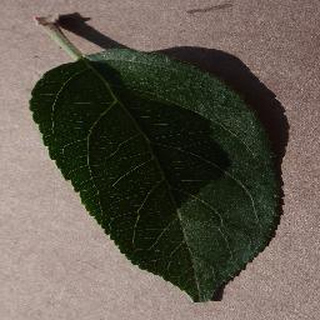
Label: healthy_apple